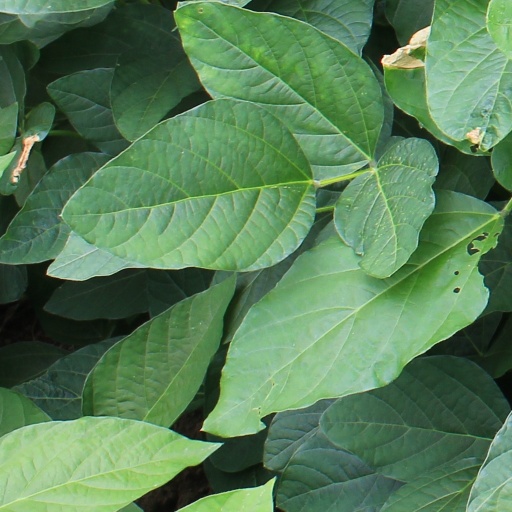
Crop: soybean